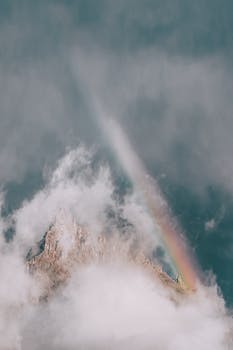
Label: No Watermark